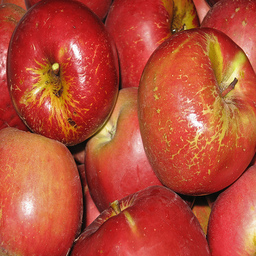
Label: Apple